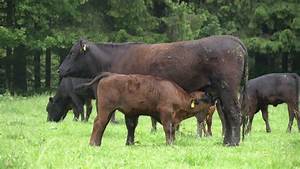
Label: cow